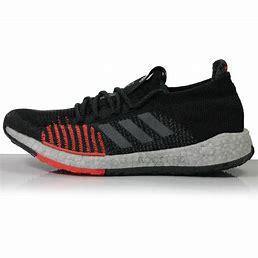
Brand: Adidas
Model: Pulseboost HD